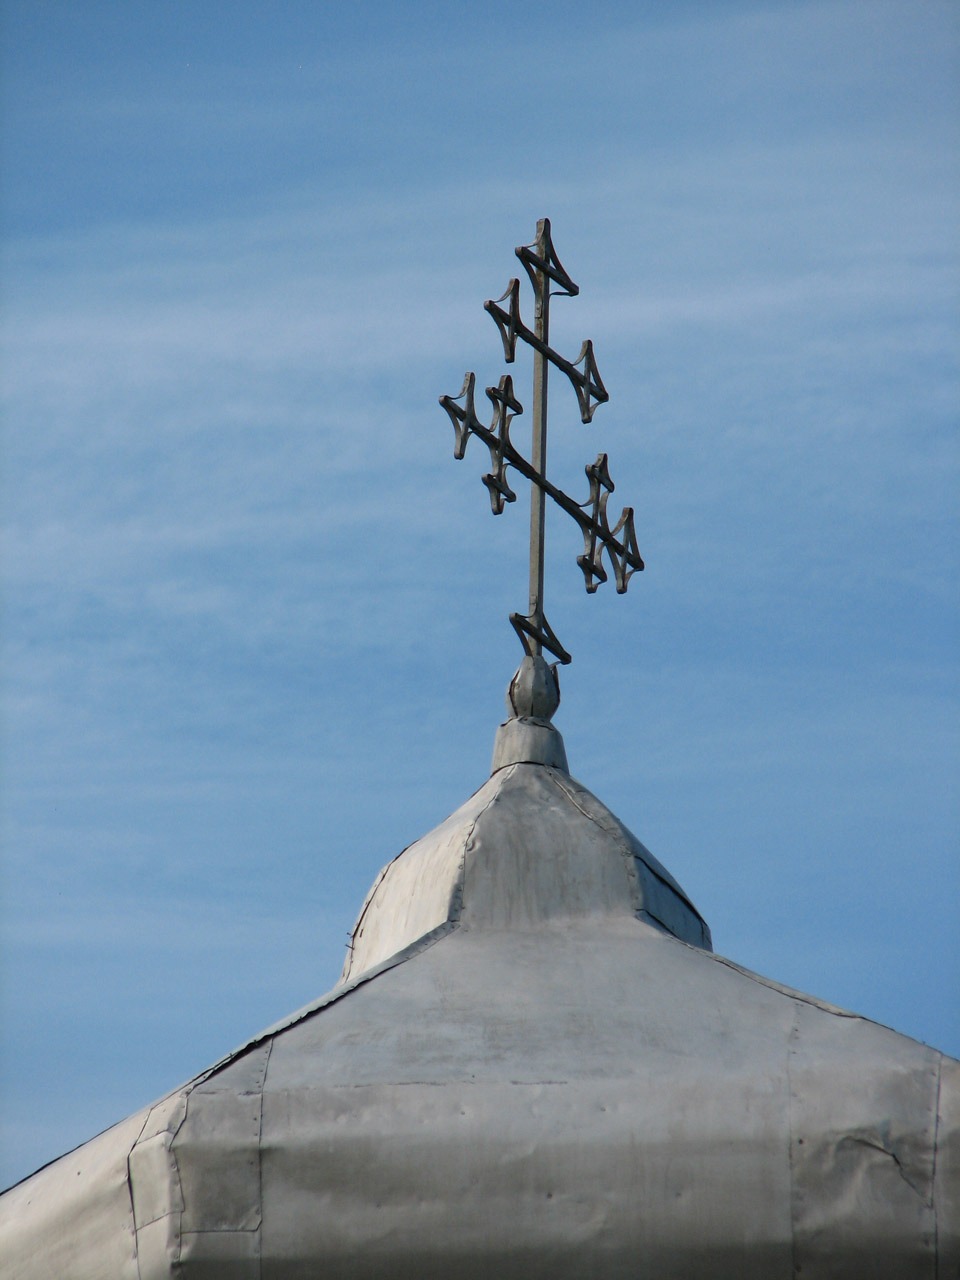
cloud, sky, wind, roof, monument, statue, tower, mast, blue, church, cross, religious, spire, steeple, worship, atmosphere of earth